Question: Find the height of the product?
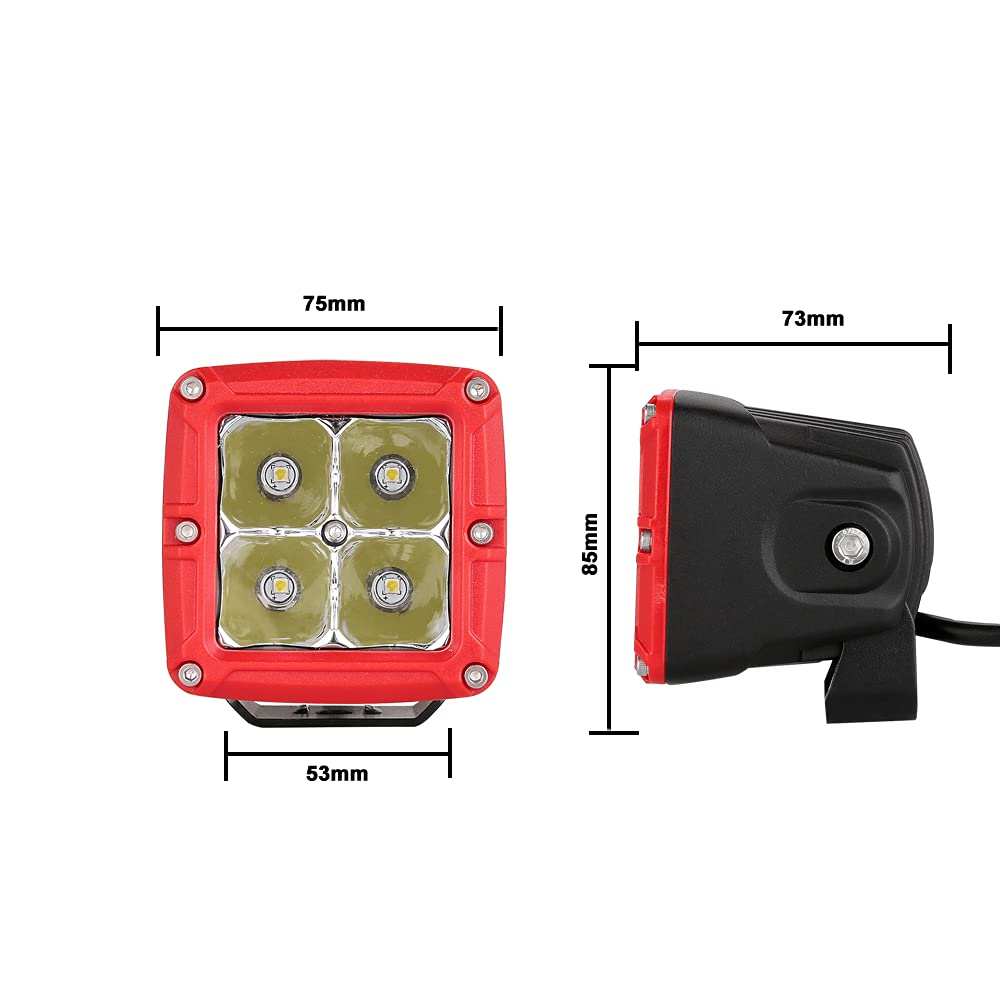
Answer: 85.0 millimetre